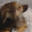
Label: dog